Avro 547

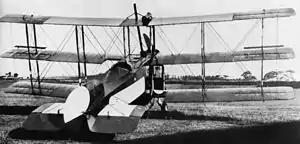

The Avro 547 was a prototype triplane airliner developed in Britain after the First World War. It utilised components from the highly successful 504 but added an extra set of wings and a new deep fuselage housing a fully enclosed cabin to seat four passengers. The aircraft was powered by a 160 hp (120 kW) Beardmore engine. The pilot sat in an open cockpit offset to port. The prototype flew well, having similar characteristics to a 504, the second example built was substantially modified, in order to compete in a British Air Ministry competition for a commercial aircraft, being fitted with a 240 hp (180 kW) Siddeley Puma engine. Designated 547A, this version turned out to be slow and unstable in the air and failed to win an award in the competition in August 1920. Damaged in a forced landing at the competition, the second prototype was scrapped in 1922.